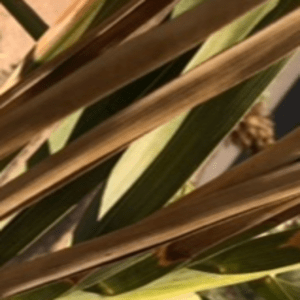
Label: Magnesium Deficiency